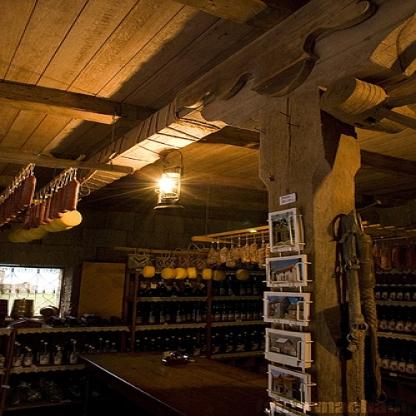
Scene: Indoor